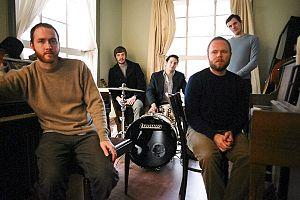
Midlake est un groupe de rock américain, originaire de Denton, au Texas. Le groupe obtient une certaine popularité en Europe en jouant en 2007 dans des festivals tels que ceux de Dour ou du Paleo Festival de Nyon ou encore le Festival des Inrockuptibles.